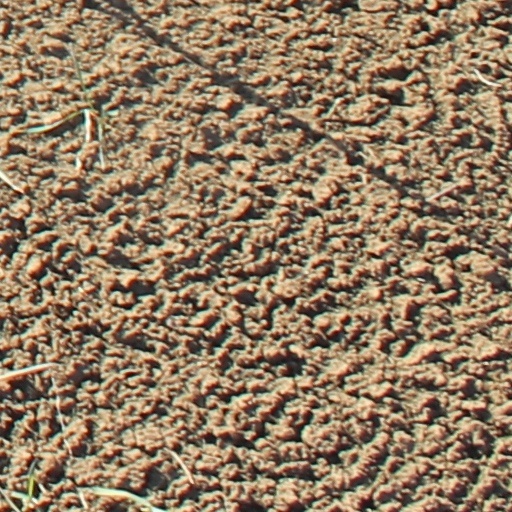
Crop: wheat